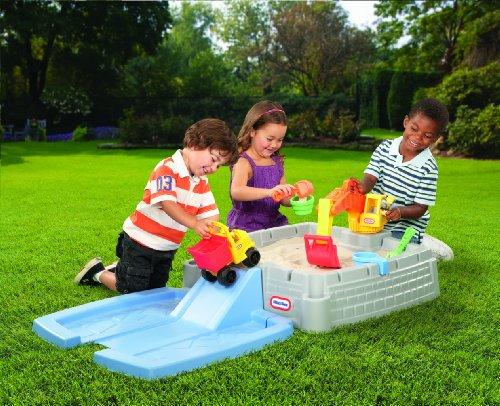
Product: Little Tikes Big Digger Sandbox
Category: Toys & Games | Sports & Outdoor Play | Pools & Water Toys | Beach Toys
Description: Use the real working excavator to dig in the sand and load up the dump truck.
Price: $34.99
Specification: ProductDimensions:61.7x47x13inches|ItemWeight:13.23pounds|ShippingWeight:15pounds(Viewshippingratesandpolicies)|ASIN:B006XG3NRC|Itemmodelnumber:624520M|Manufacturerrecommendedage:36months-5years